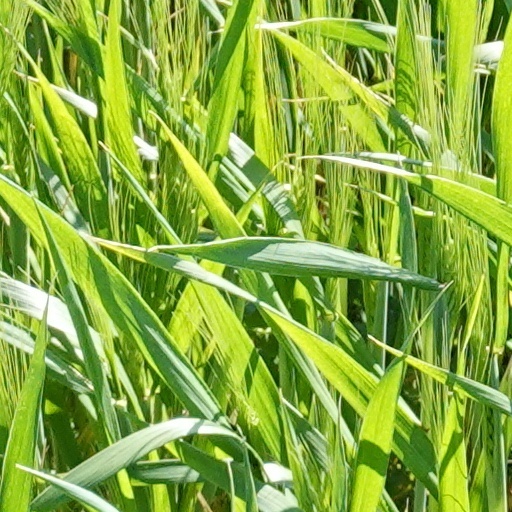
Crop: wheat